Richard Evans (lifeboatman)

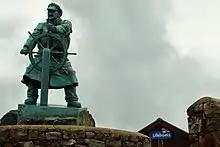
Bronze statue of Richard Evans at Moelfre lifeboat station

Richard Matthew Evans (BEM), (January 19, 1905 – September 13, 2001) was a Welsh lifeboatman. He was born in the village of Moelfre on the north-east of the island of Anglesey. During his 50 years service as a lifeboatman, Richard Evans was involved in 179 launches and the saving of 281 lives and is one of only five men to be awarded the RNLI gold medal twice, the highest accolade awarded by the institution and the equivalent of the Victoria Cross for bravery at sea.